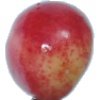
Label: Cherry Rainier 1